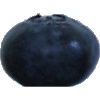
Label: blueberry